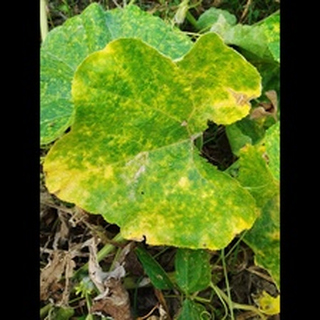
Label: pumpkin_mosaic_disease